Navy Blues (1937 film)

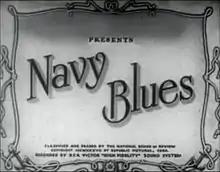

A sailor bets his friends he can date any woman he wants to. They pick out a librarian with a reputation as a "cold fish", and when he pursues her he discovers that he has competition—and his rival has much more sinister intentions than he does.